Zbrašov Aragonite Caves

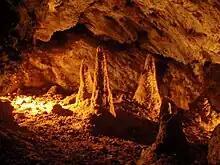
Stalagmites in the Zbrašov Aragonite Caves

The Zbrašov Aragonite Caves are a national nature monument in Teplice nad Bečvou in the Olomouc Region, Czech Republic. The main object of its protection is a hydrothermal karst area of European importance. It includes the aragonite caves as well as the surrounding forests. Discovered in 1912 and opened for the public in 1926, the caves were created by both surface water and underground mineral water springs rich in carbon dioxide, that are also used in the spas of the nearby village and spa resort of Teplice nad Bečvou.